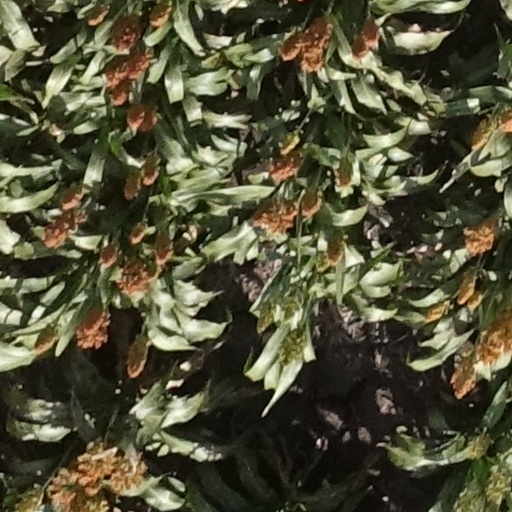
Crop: sorghum